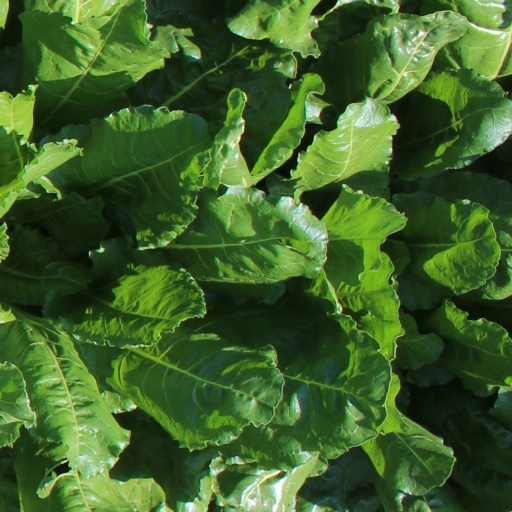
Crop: sugar beet